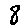
Label: 8